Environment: real
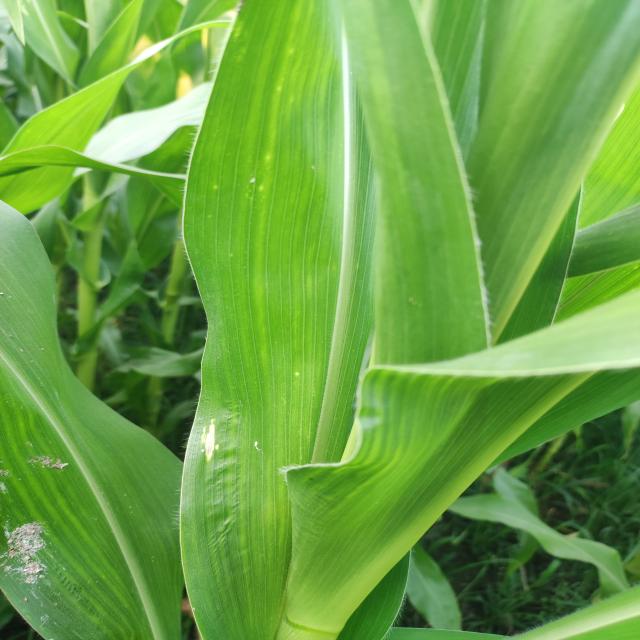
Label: northern_corn_leaf_blight